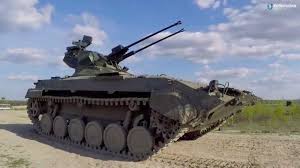
Label: BMP-2